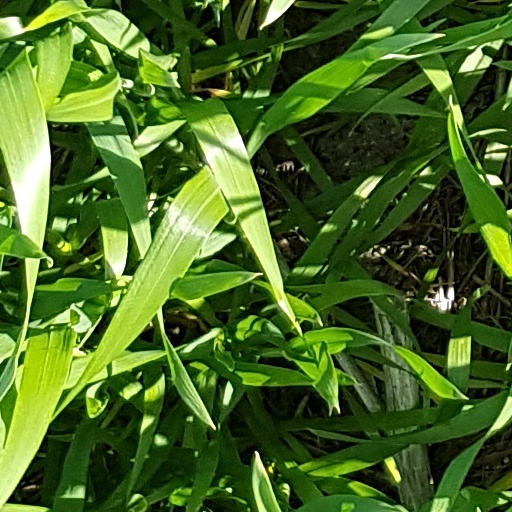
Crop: wheat